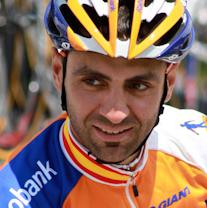
Age: 34